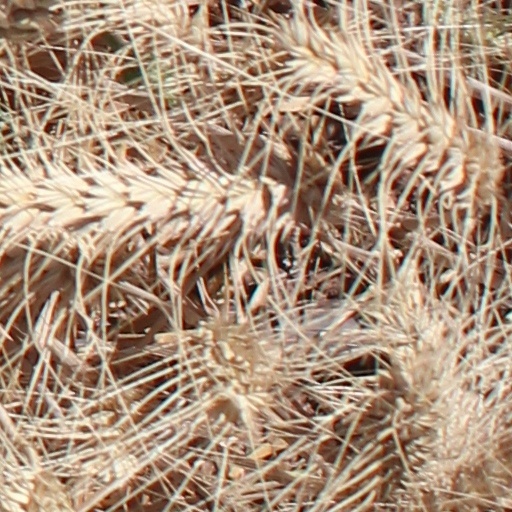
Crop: wheat